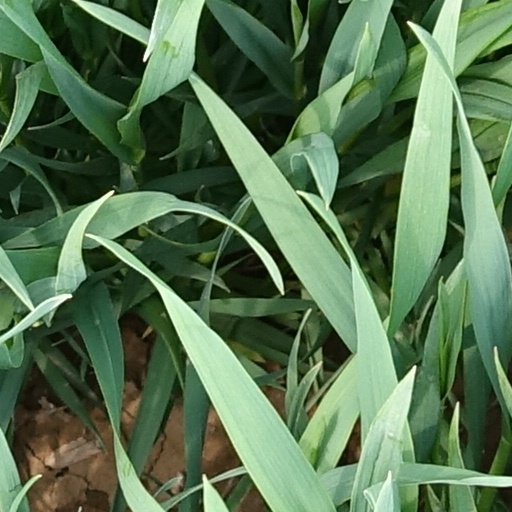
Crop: wheat